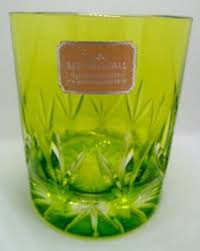
Waste category: glass